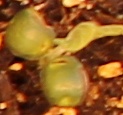
Label: Soybean